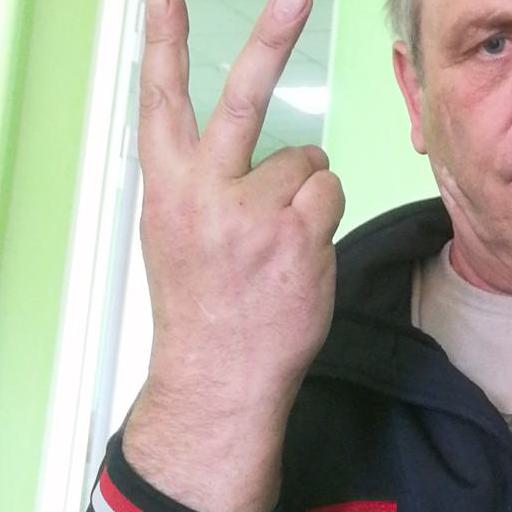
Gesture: peace_inverted